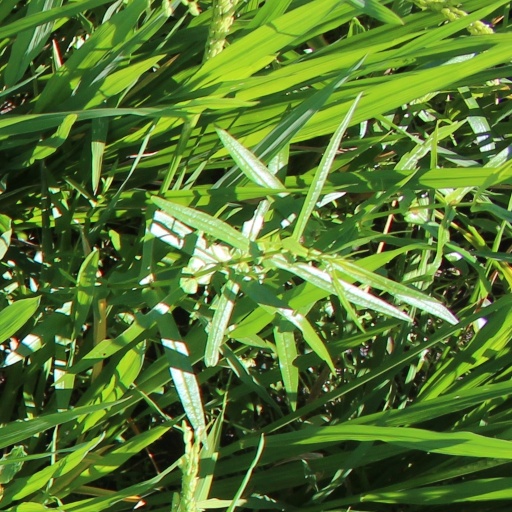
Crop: rice